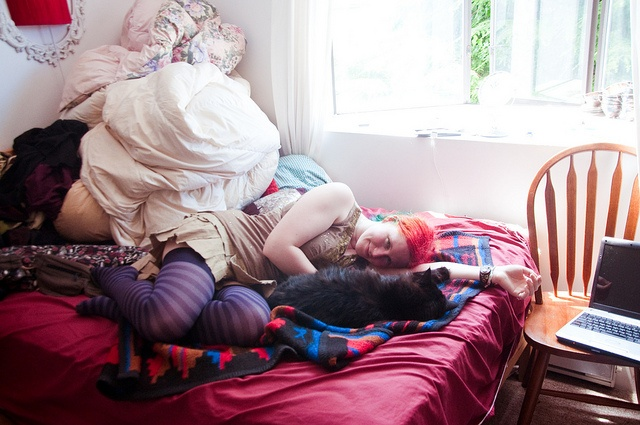
a girl lays on a bed with her dog
A beautiful young woman laying on top of a bed next to a dog.
The woman is laying on her bed with her cat.
A woman wearing striped stockings laying in a bed with a cat.
A woman laying on top of a bed next to a small dog.